Marrickville Council

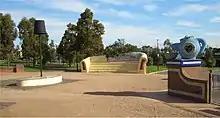
Sydenham Green, formerly the site of noise-affected homes

The Marrickville area has 88 parks and reserves of various sizes within its boundaries. Major sporting grounds include Henson Park, home of the Newtown Jets rugby league club, and Petersham Park, where Sir Donald Bradman scored his first century in grade cricket.